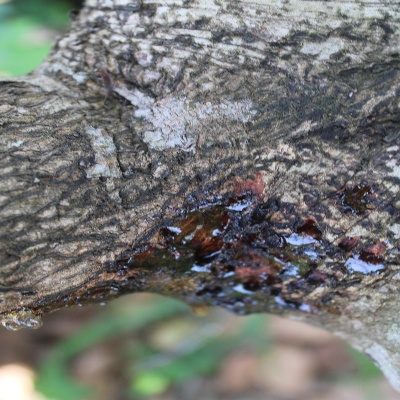
Crop: Cashew
Condition: gumosis